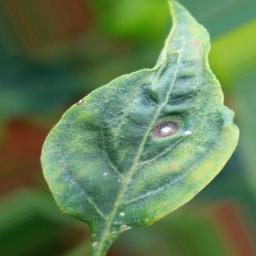
Label: cercospora